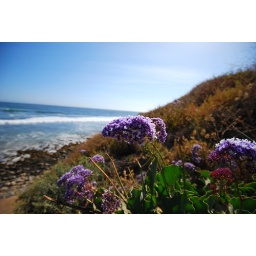
flower on the beach in malibu